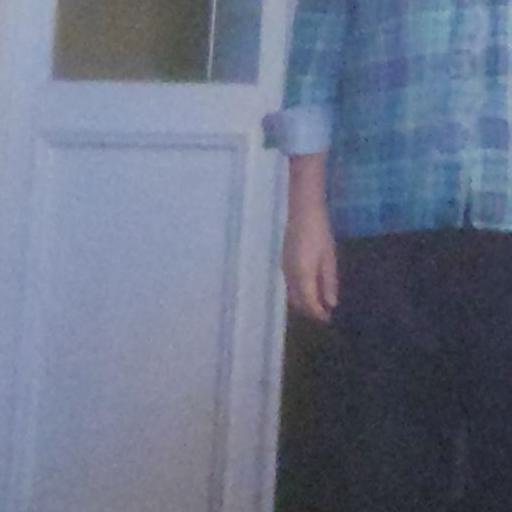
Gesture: no_gesture